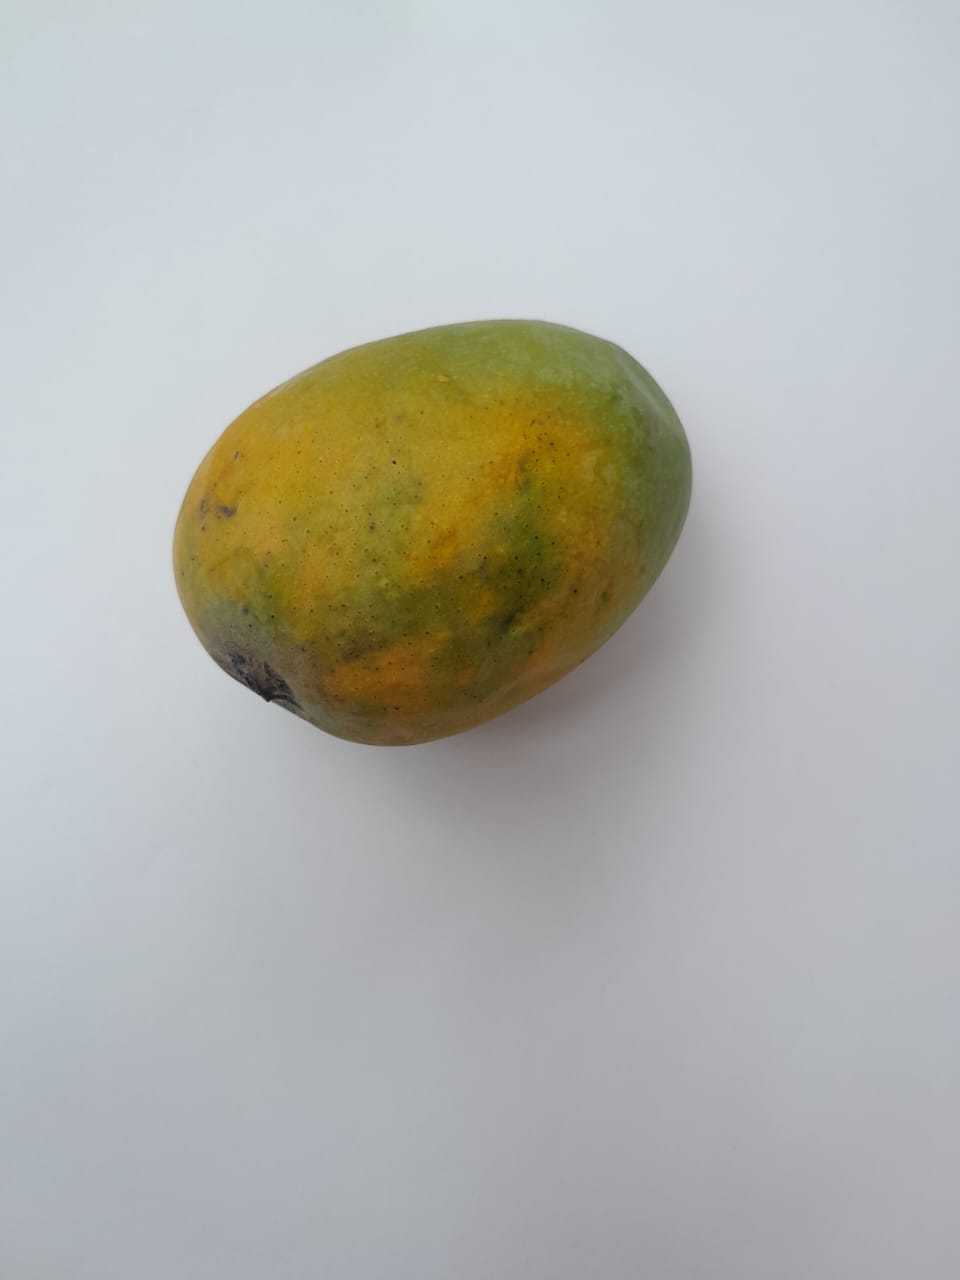
Mango variety: Himsagar